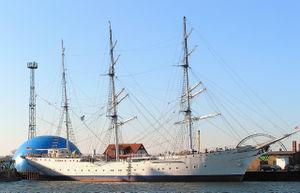
Article principal : Navire musée